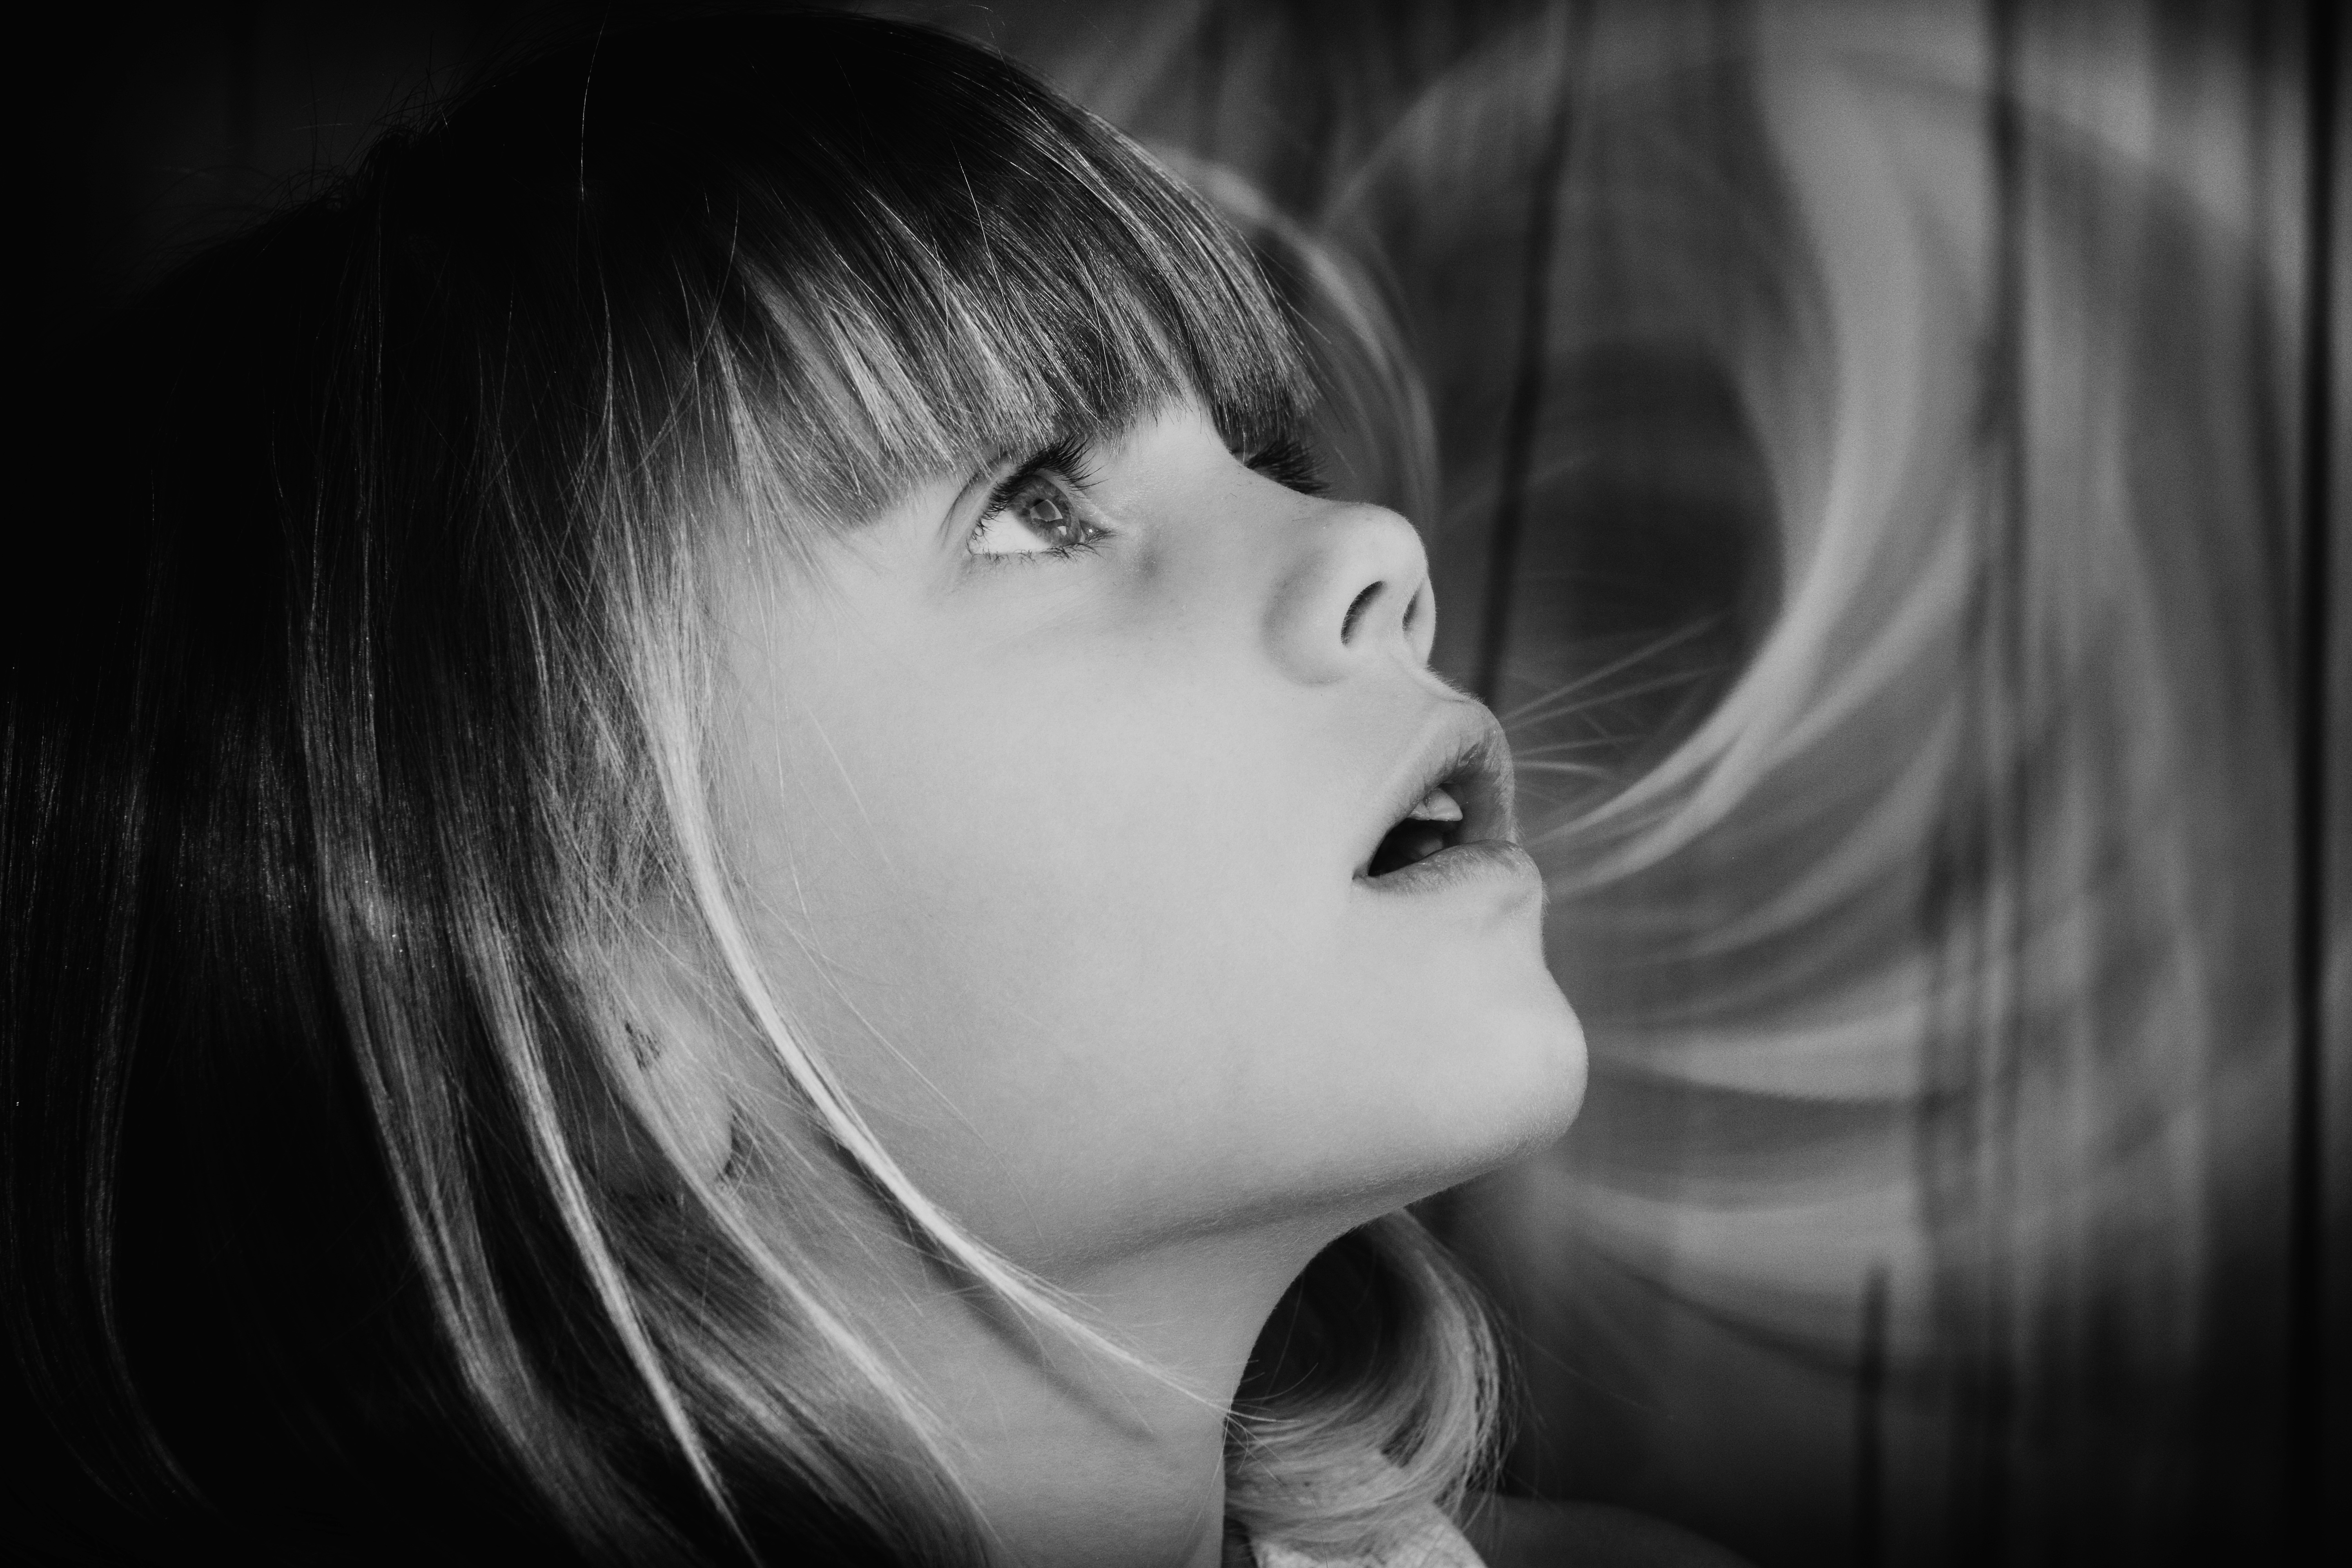
person, black and white, girl, woman, hair, white, photography, view, portrait, model, child, darkness, black, monochrome, facial expression, smile, face, eye, head, beauty, amazed, organ, emotion, bewildered, black and white recording, brown hair, monochrome photography, portrait photography